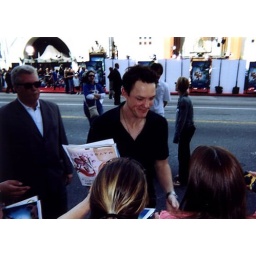
On the big screen they make him look young, because I think in person he looks much older!!